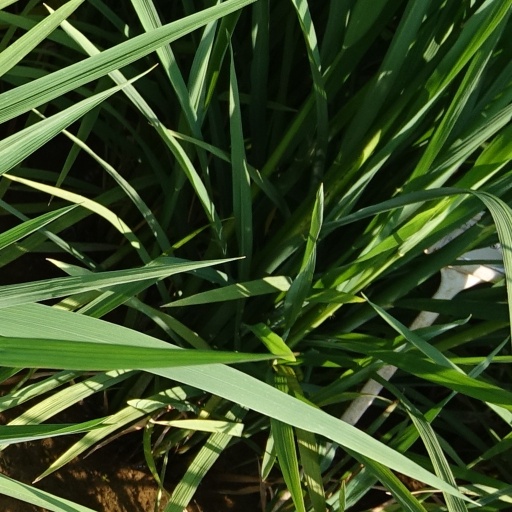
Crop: rice